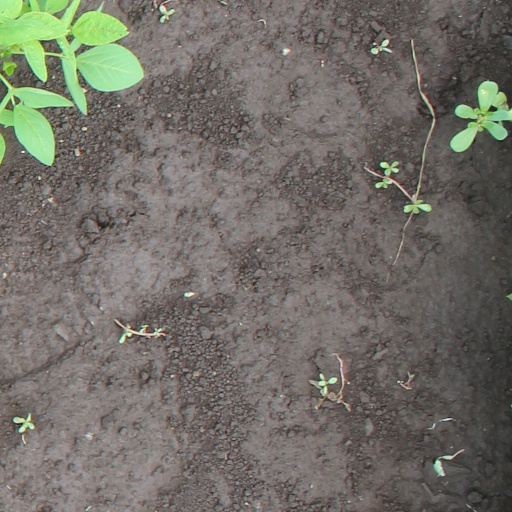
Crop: soybean